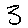
Label: 3